American Mafia

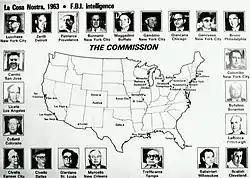
FBI chart of American Mafia bosses across the country in 1963.

As an alternative to the previous despotic Mafia practice of naming a single Mafia boss as "capo di tutti capi", or "boss of all bosses", Luciano created The Commission in 1931, where the bosses of the most powerful families would have equal say and vote on important matters and solve disputes between families. This group ruled over the National Crime Syndicate and brought in an era of peace and prosperity for the American Mafia. By mid-century, there were 26 official Commission-sanctioned Mafia crime families, each based in a different city (except for the Five Families which were all based in New York). Each family operated independently from the others and generally had exclusive territory it controlled. As opposed to the older generation of "Mustache Petes" such as Maranzano and Masseria, who usually worked only with fellow Italians, the "Young Turks" led by Luciano were more open to working with other groups, most notably the Jewish-American criminal syndicates to achieve greater profits. The Mafia thrived by following a strict set of rules that originated in Sicily that called for an organized hierarchical structure and a code of silence that forbade its members from cooperating with the police (Omertà). Failure to follow any of these rules was punishable by death.